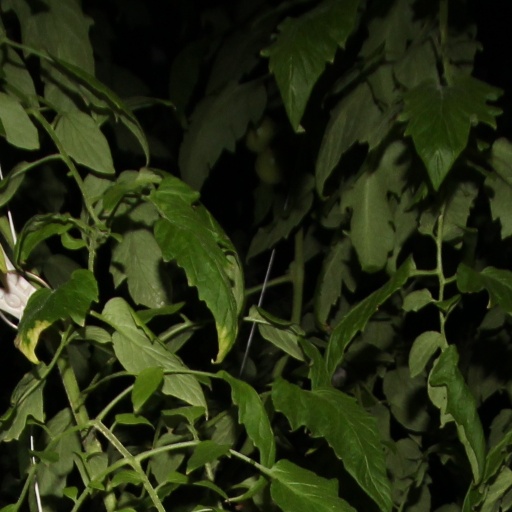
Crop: tomato